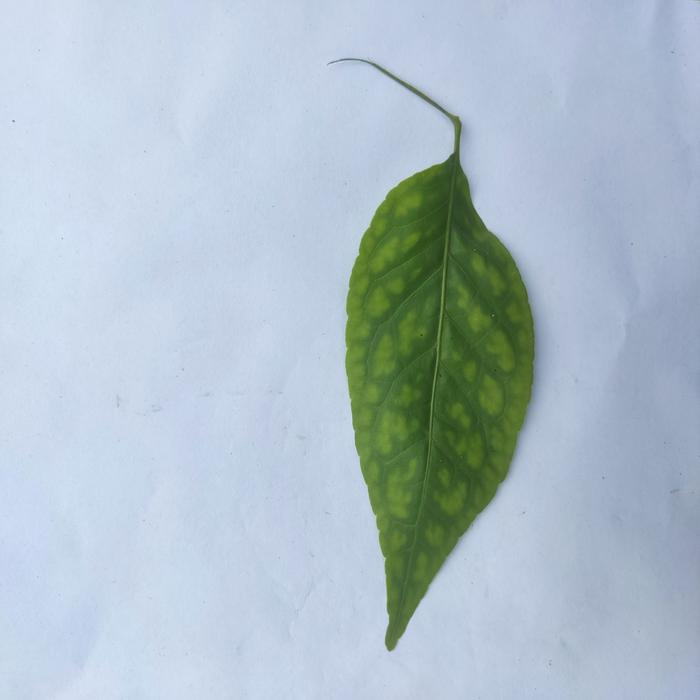
Crop: Aegle Marmelos
Leaf condition: Leaf_Spot